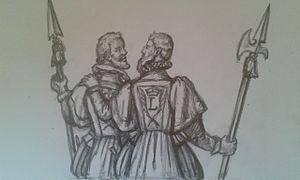
La garde écossaise est un corps militaire d'élite créé par Charles VII en 1422 pour constituer la garde personnelle du souverain français. Composée de cent hommes, elle fut peu à peu intégrée aux troupes de la maison militaire du roi.